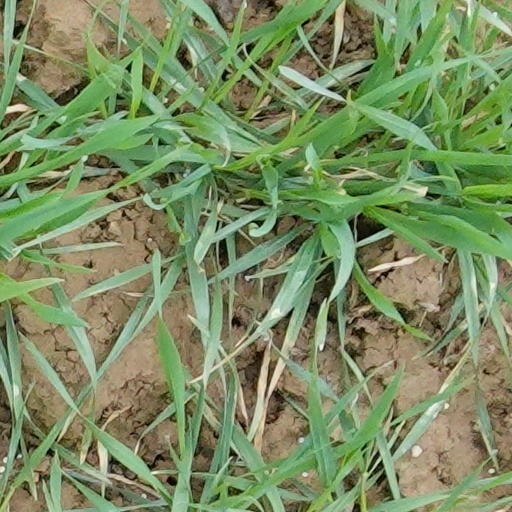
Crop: wheat